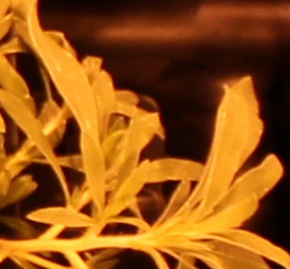
Label: Kochia